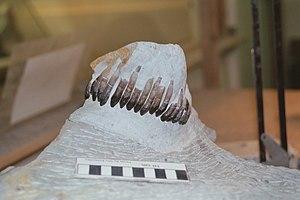
Rangée de dents d'Europasaurus holgeri.